Palestinian women artists

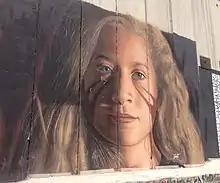
Mural of Tamimi, on the wall, by Jorit and Tukios

Kassab's use of color is symbolic. "Warm and cold colors... blend together to express the life of refuge and diaspora that my people live," she explains. Despite the challenges of living in Gaza, Kassab continues to create and share her art globally. She often struggles to get materials, noting that "sometimes I do not find my favorite colors available in Gaza" or cannot afford them. Yet, she says, "I try hard not to stop drawing," even painting with makeup after her studio was destroyed in the 2012 war. She characterizes her artwork as having "already penetrated the siege".